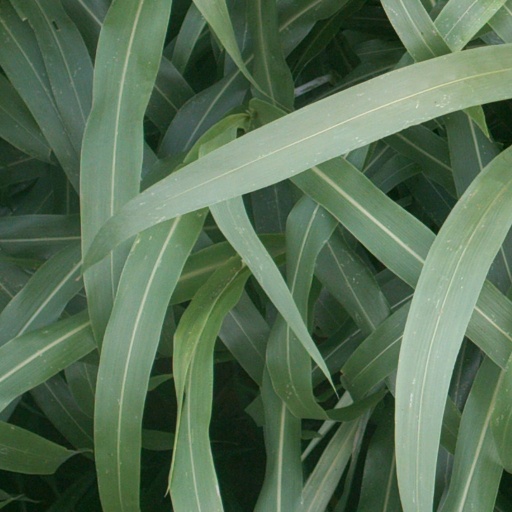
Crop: sorghum